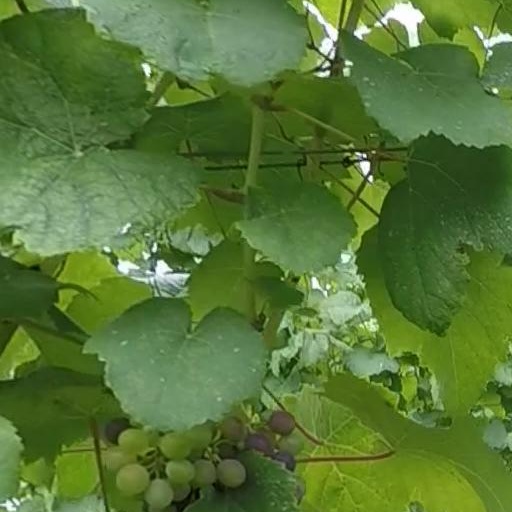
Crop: grape